Balawat

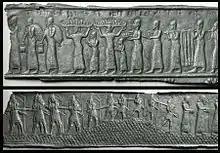
The Walters Art Museum fragments of the Balawat Gates. (Top) Syrian porters in long robes and conical hats carry tribute to the Assyrian camp. (Bottom) Assyrian soldiers carry logs as they march through a hilly, forested landscape.

Aside from temples and palace buildings, the most important artifacts discovered there were the so-called Balawat Gates. The gates measured about 20 feet in height and belonged to the temple of Mamu, the god of dreams. These were made up of bronze bands attached through nails to two wooden gates of the palace. The bronze bands depict a sacrifice and war scenes from the campaigns of the Neo-Assyrian king Shalmaneser III (859-824 BC), and were the first depictions of landscape elements (such as trees and mountains) in Assyrian art.